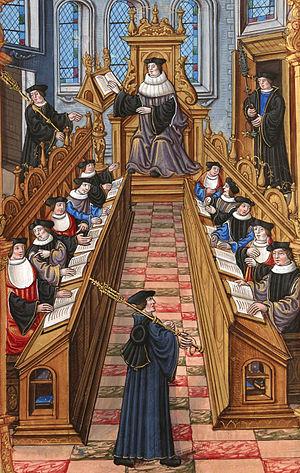
En France, le doctorat est le plus élevé des quatre grades universitaires. Il correspond au grade de docteur et sa collation est attestée par un diplôme national. Celui-ci peut être délivré, au nom de l'État, par les universités ou par d'autres établissements d'enseignement supérieur habilités à cet effet.
Le galénisme est un système médical qui, élaboré au Moyen Âge à Byzance, fut utilisé pendant des siècles par des médecins de différentes civilisations, essentiellement le monde musulman, la chrétienté et le judaïsme. Le galénisme est ainsi nommé d'après Galien de Pergame, le dernier des grands médecins créateurs de l'Antiquité gréco-romaine, qui produisit une œuvre considérable, touchant aussi bien la médecine que la philosophie, la rhétorique ou la poésie. Galien mourut au IIIᵉ siècle. Tombé dans l'oubli les siècles suivantes, sa théorie et ses pratiques médicales furent récupérées à partir du XIᵉ siècle avant de devenir pendant plus de 500 ans le système médical dominant dans le monde occidental et musulman et jusqu'à ce que l'avènement de nouveaux paradigmes scientifiques n' aboutissent à son abandon complet au cours des XVIIᵉ et XVIIIᵉ siècles.